Falcón

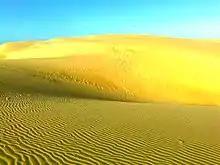
Médanos de Coro National Park

By 1856, the province contained the cantons of Coro, San Luis, Casigua, Costa Arriba, Cumarebo and the Paraguaná Peninsula. In 1859, after the Federal War began on 20 February in Coro, the area was declared the Independent State of Coro. In 1864, it became a federal state, part of the United States of Venezuela.